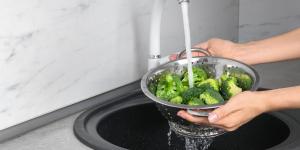
como quitar la cal del agua del grifo de la cocina